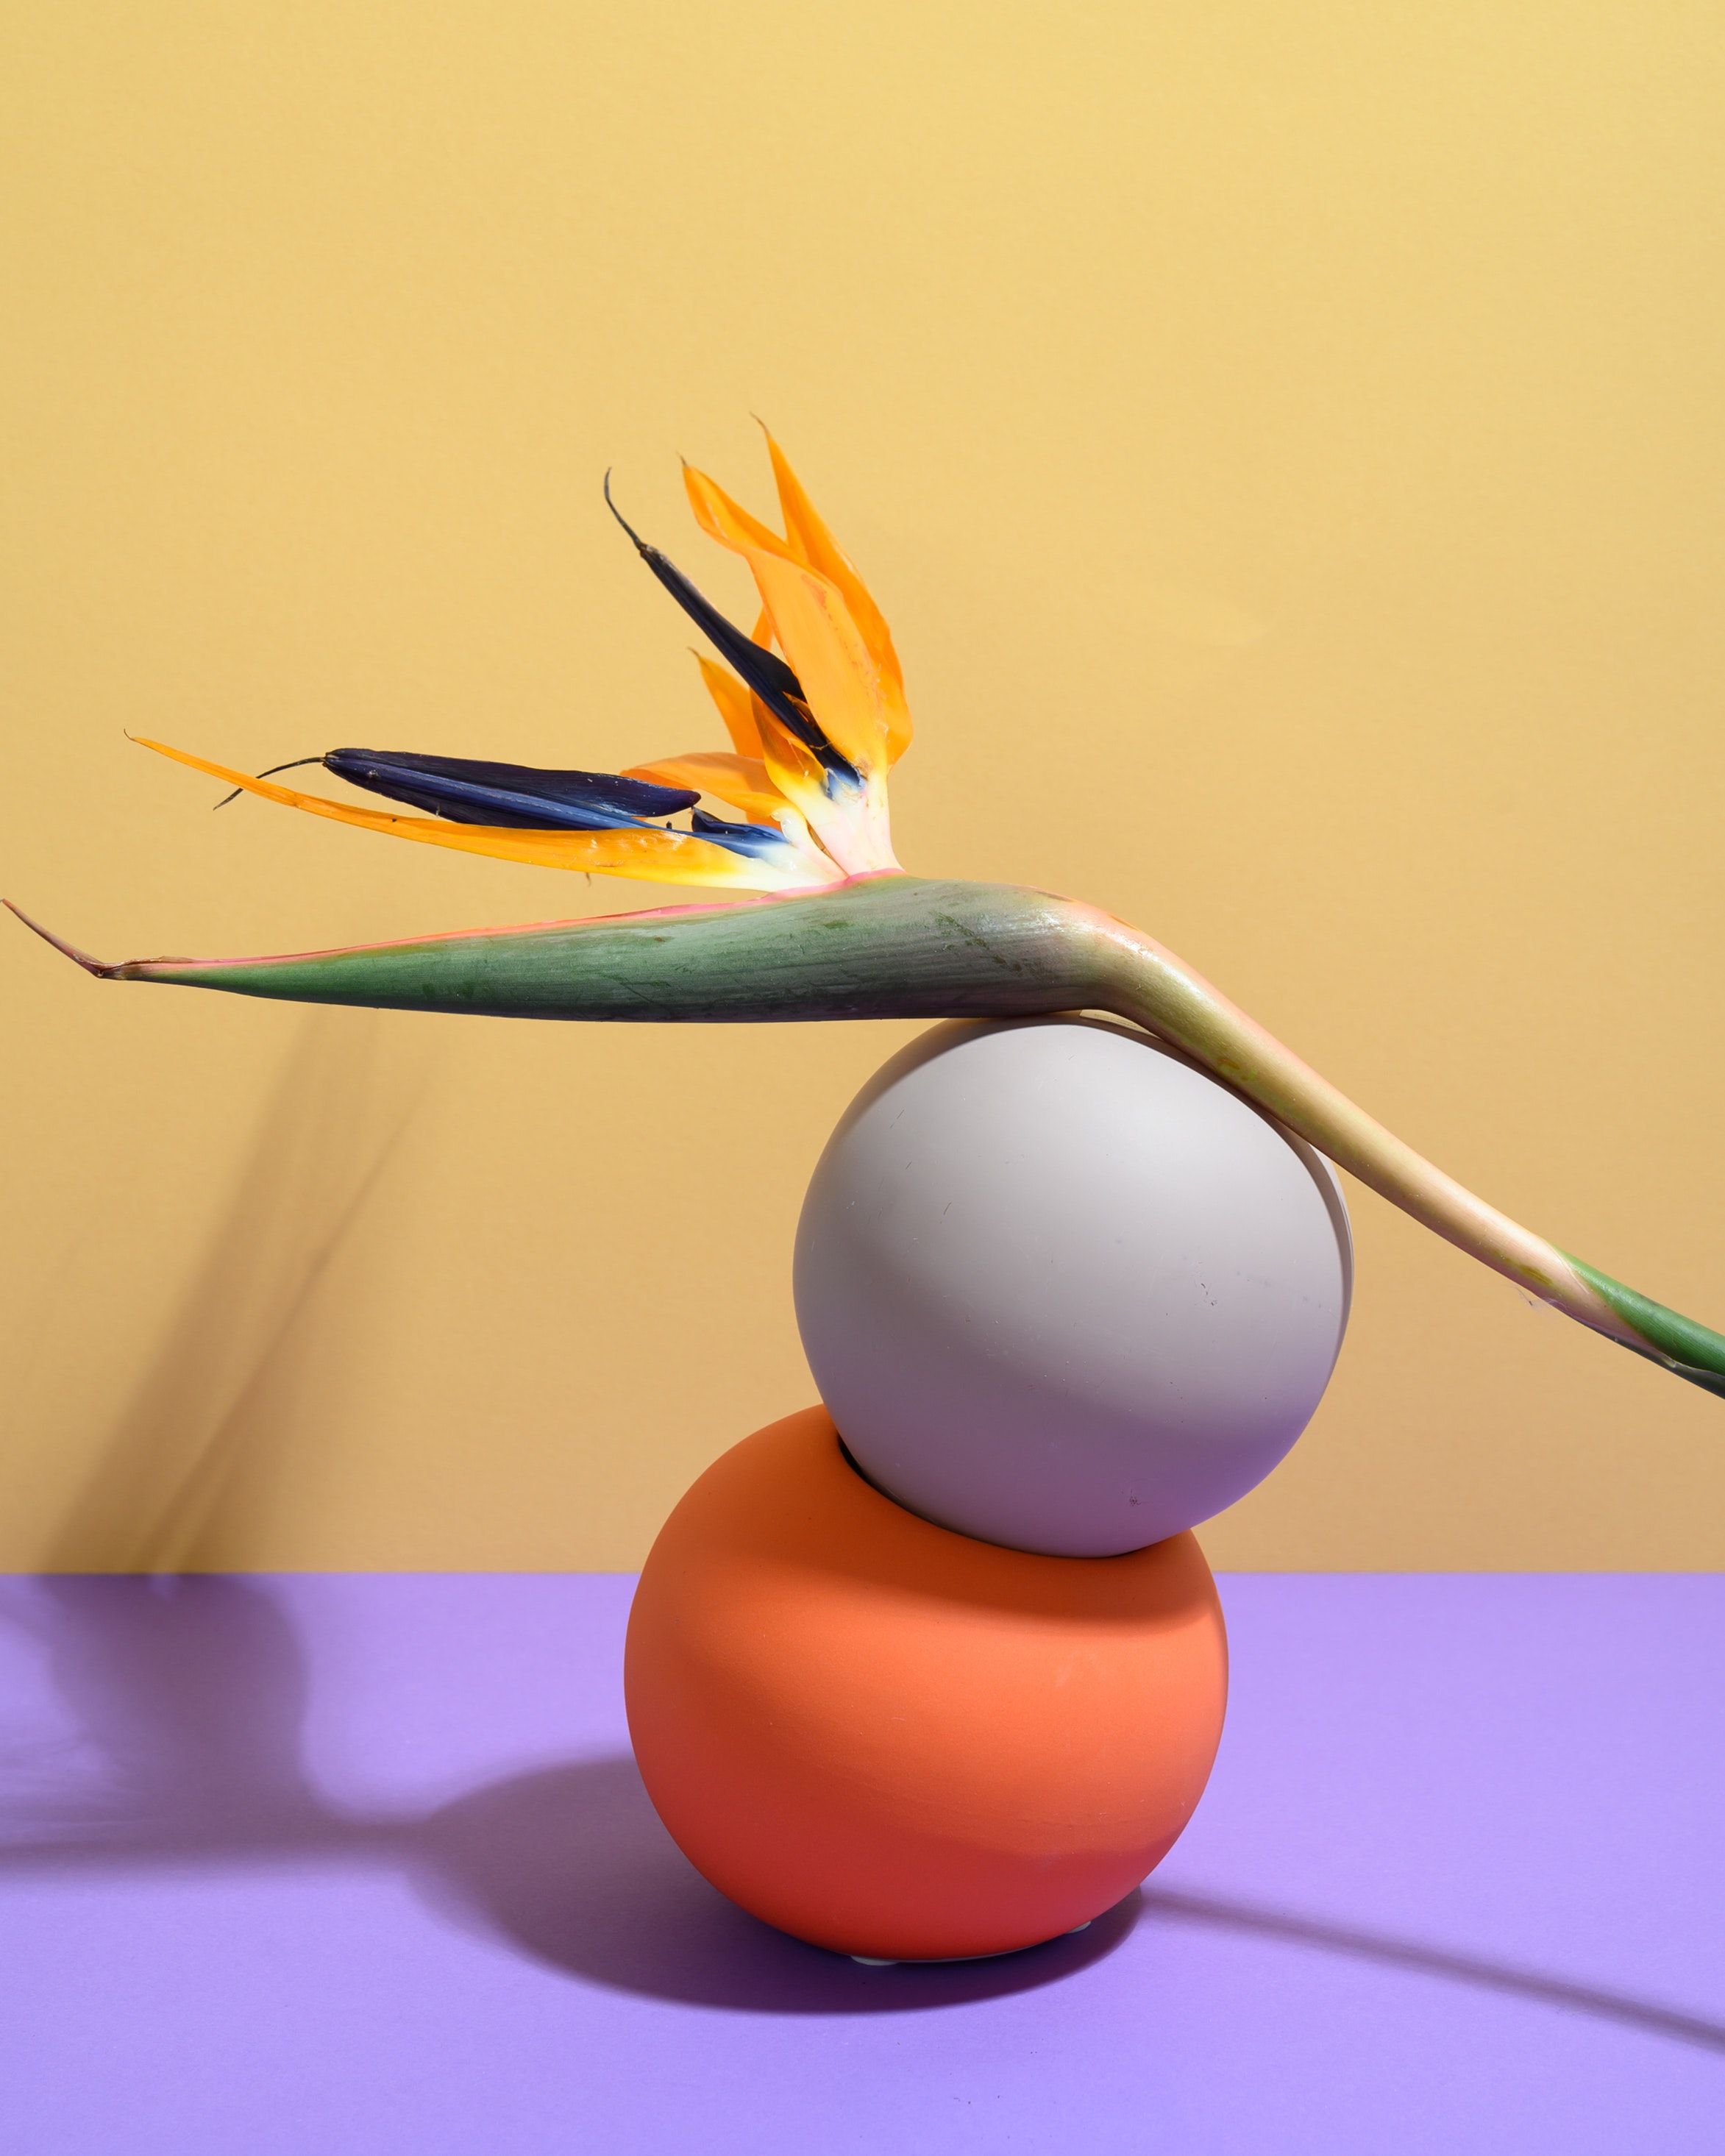
art, natural material, creative arts, electric blue, circle, graphics, wood, balance, symmetry, still life photography, wing, graphic design